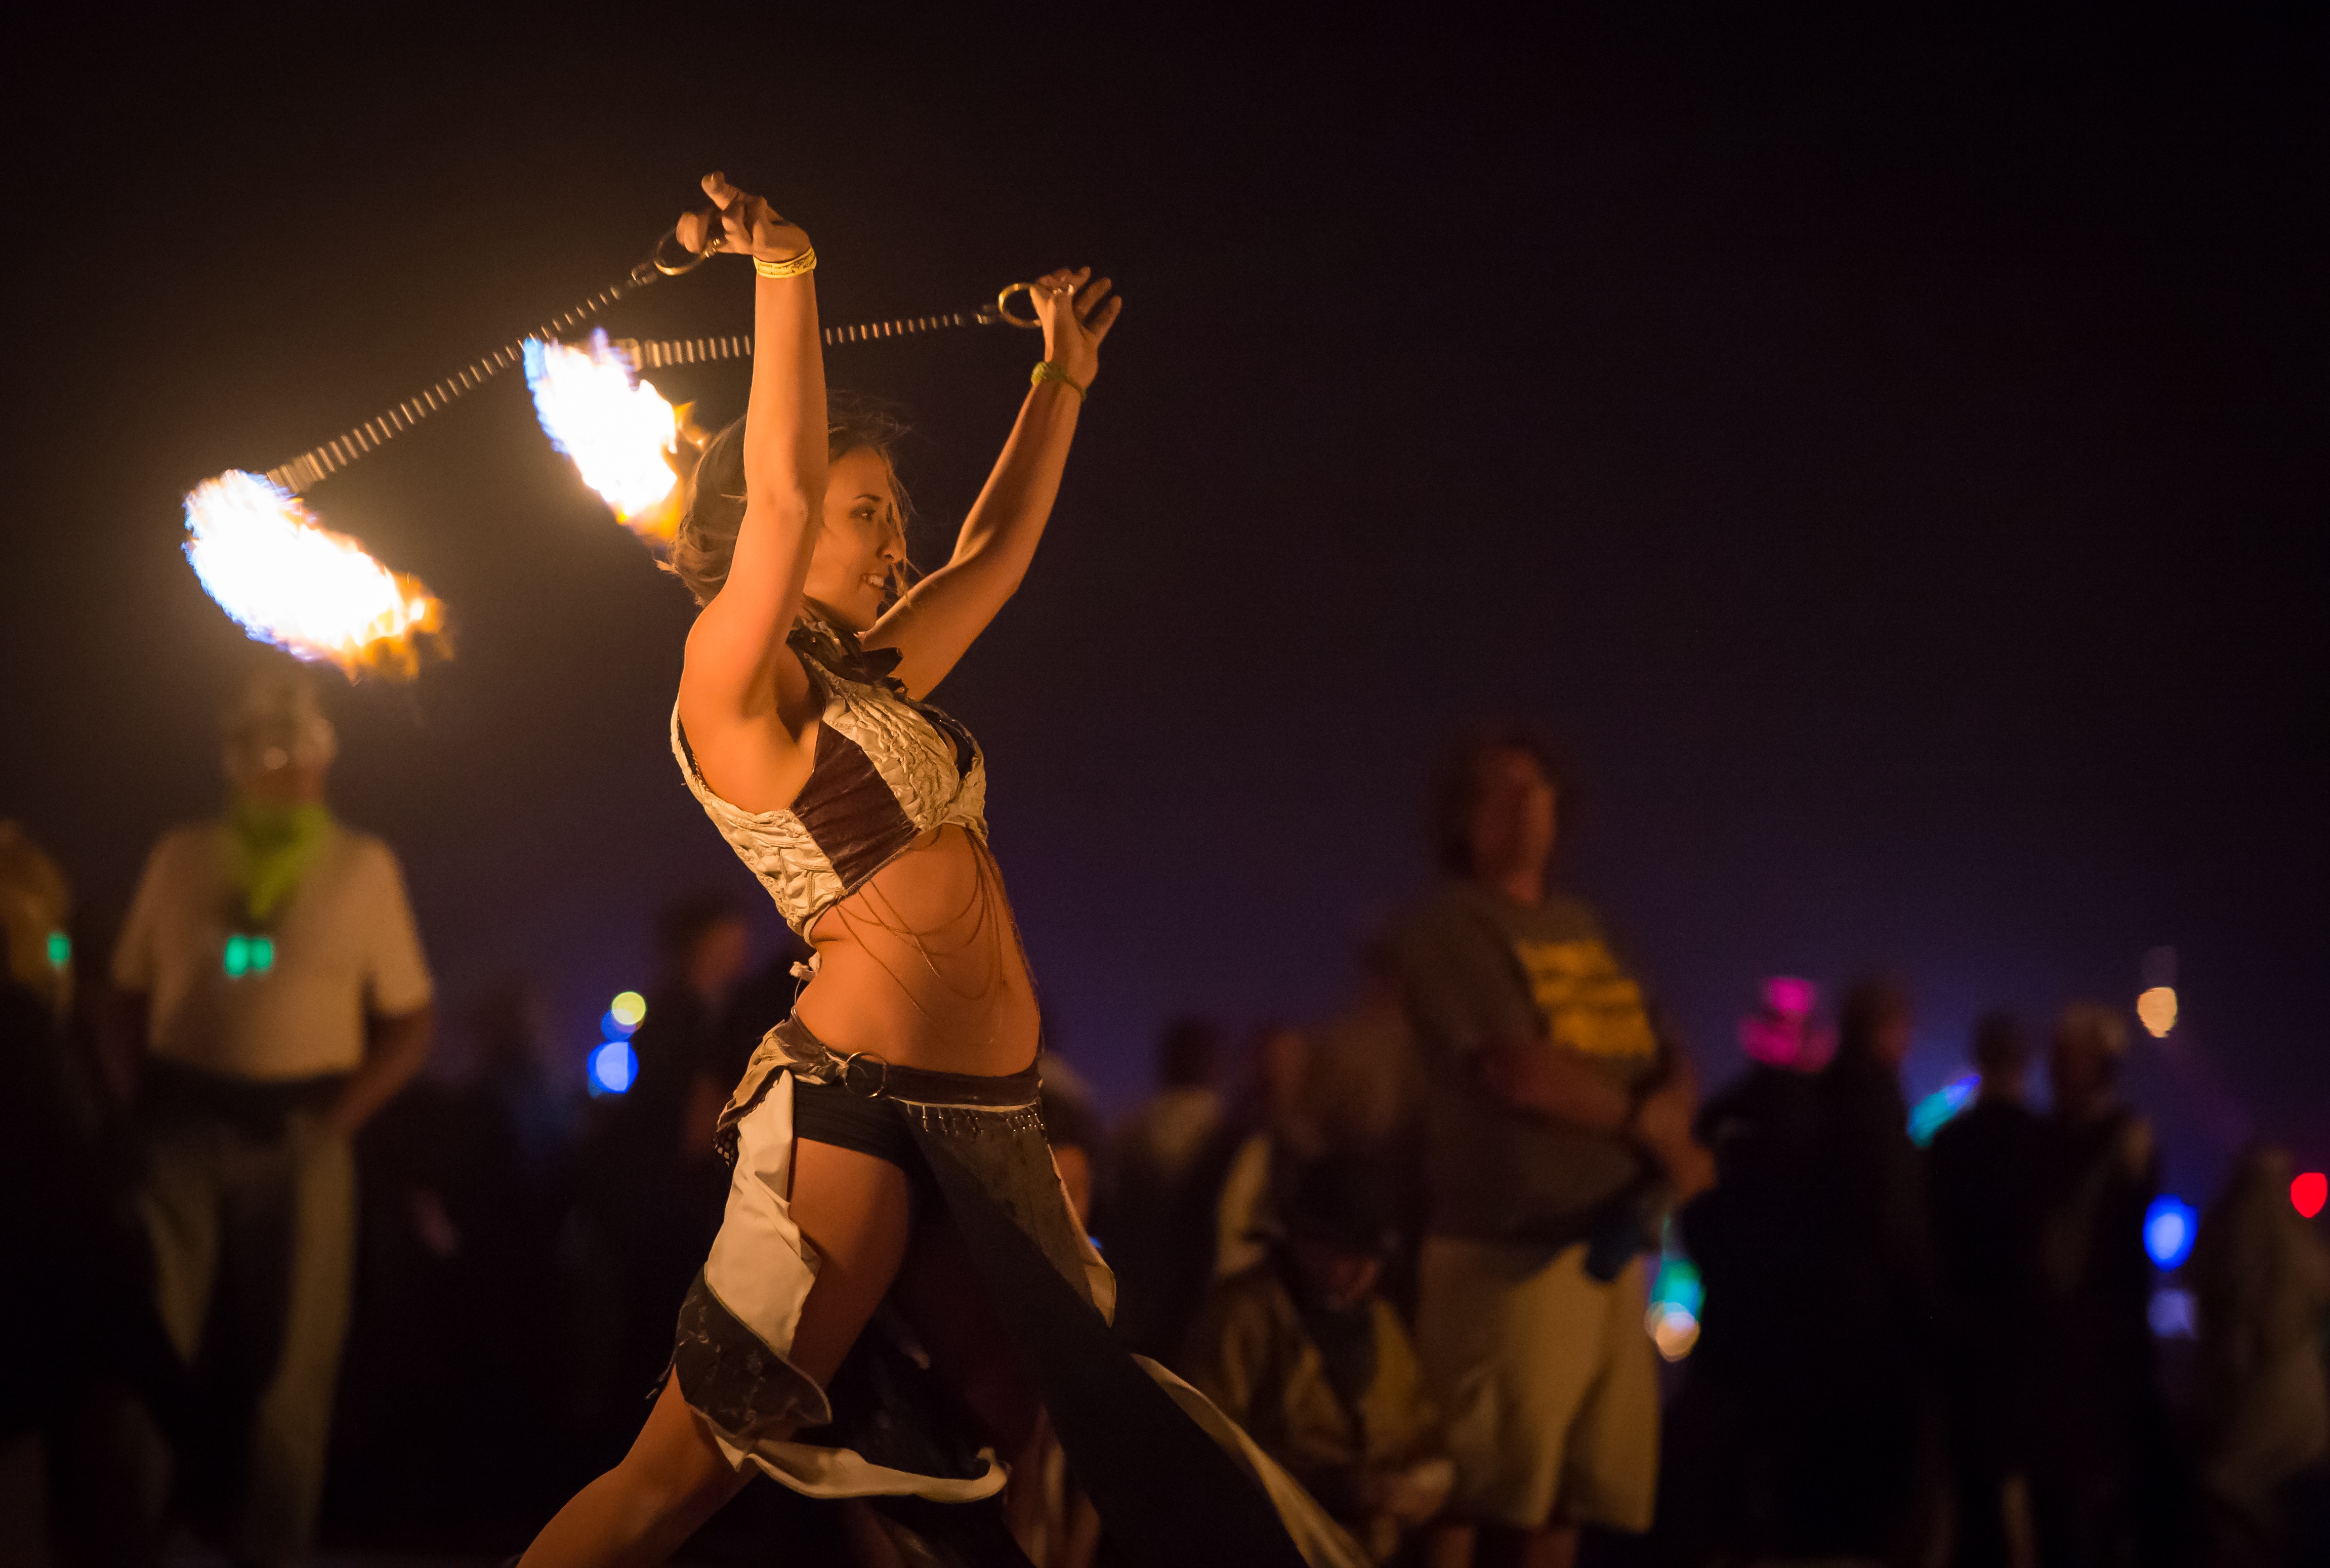
woman, dance, artistic, fire, dancer, performance art, sports, performance, hot, event, artists, entertainment, performing arts, musical theatre, fire dancer